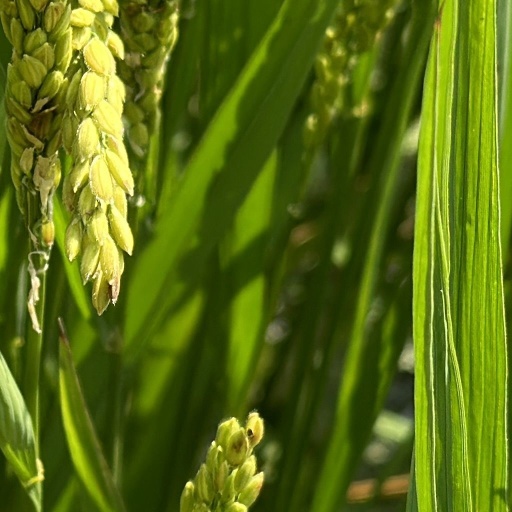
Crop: rice